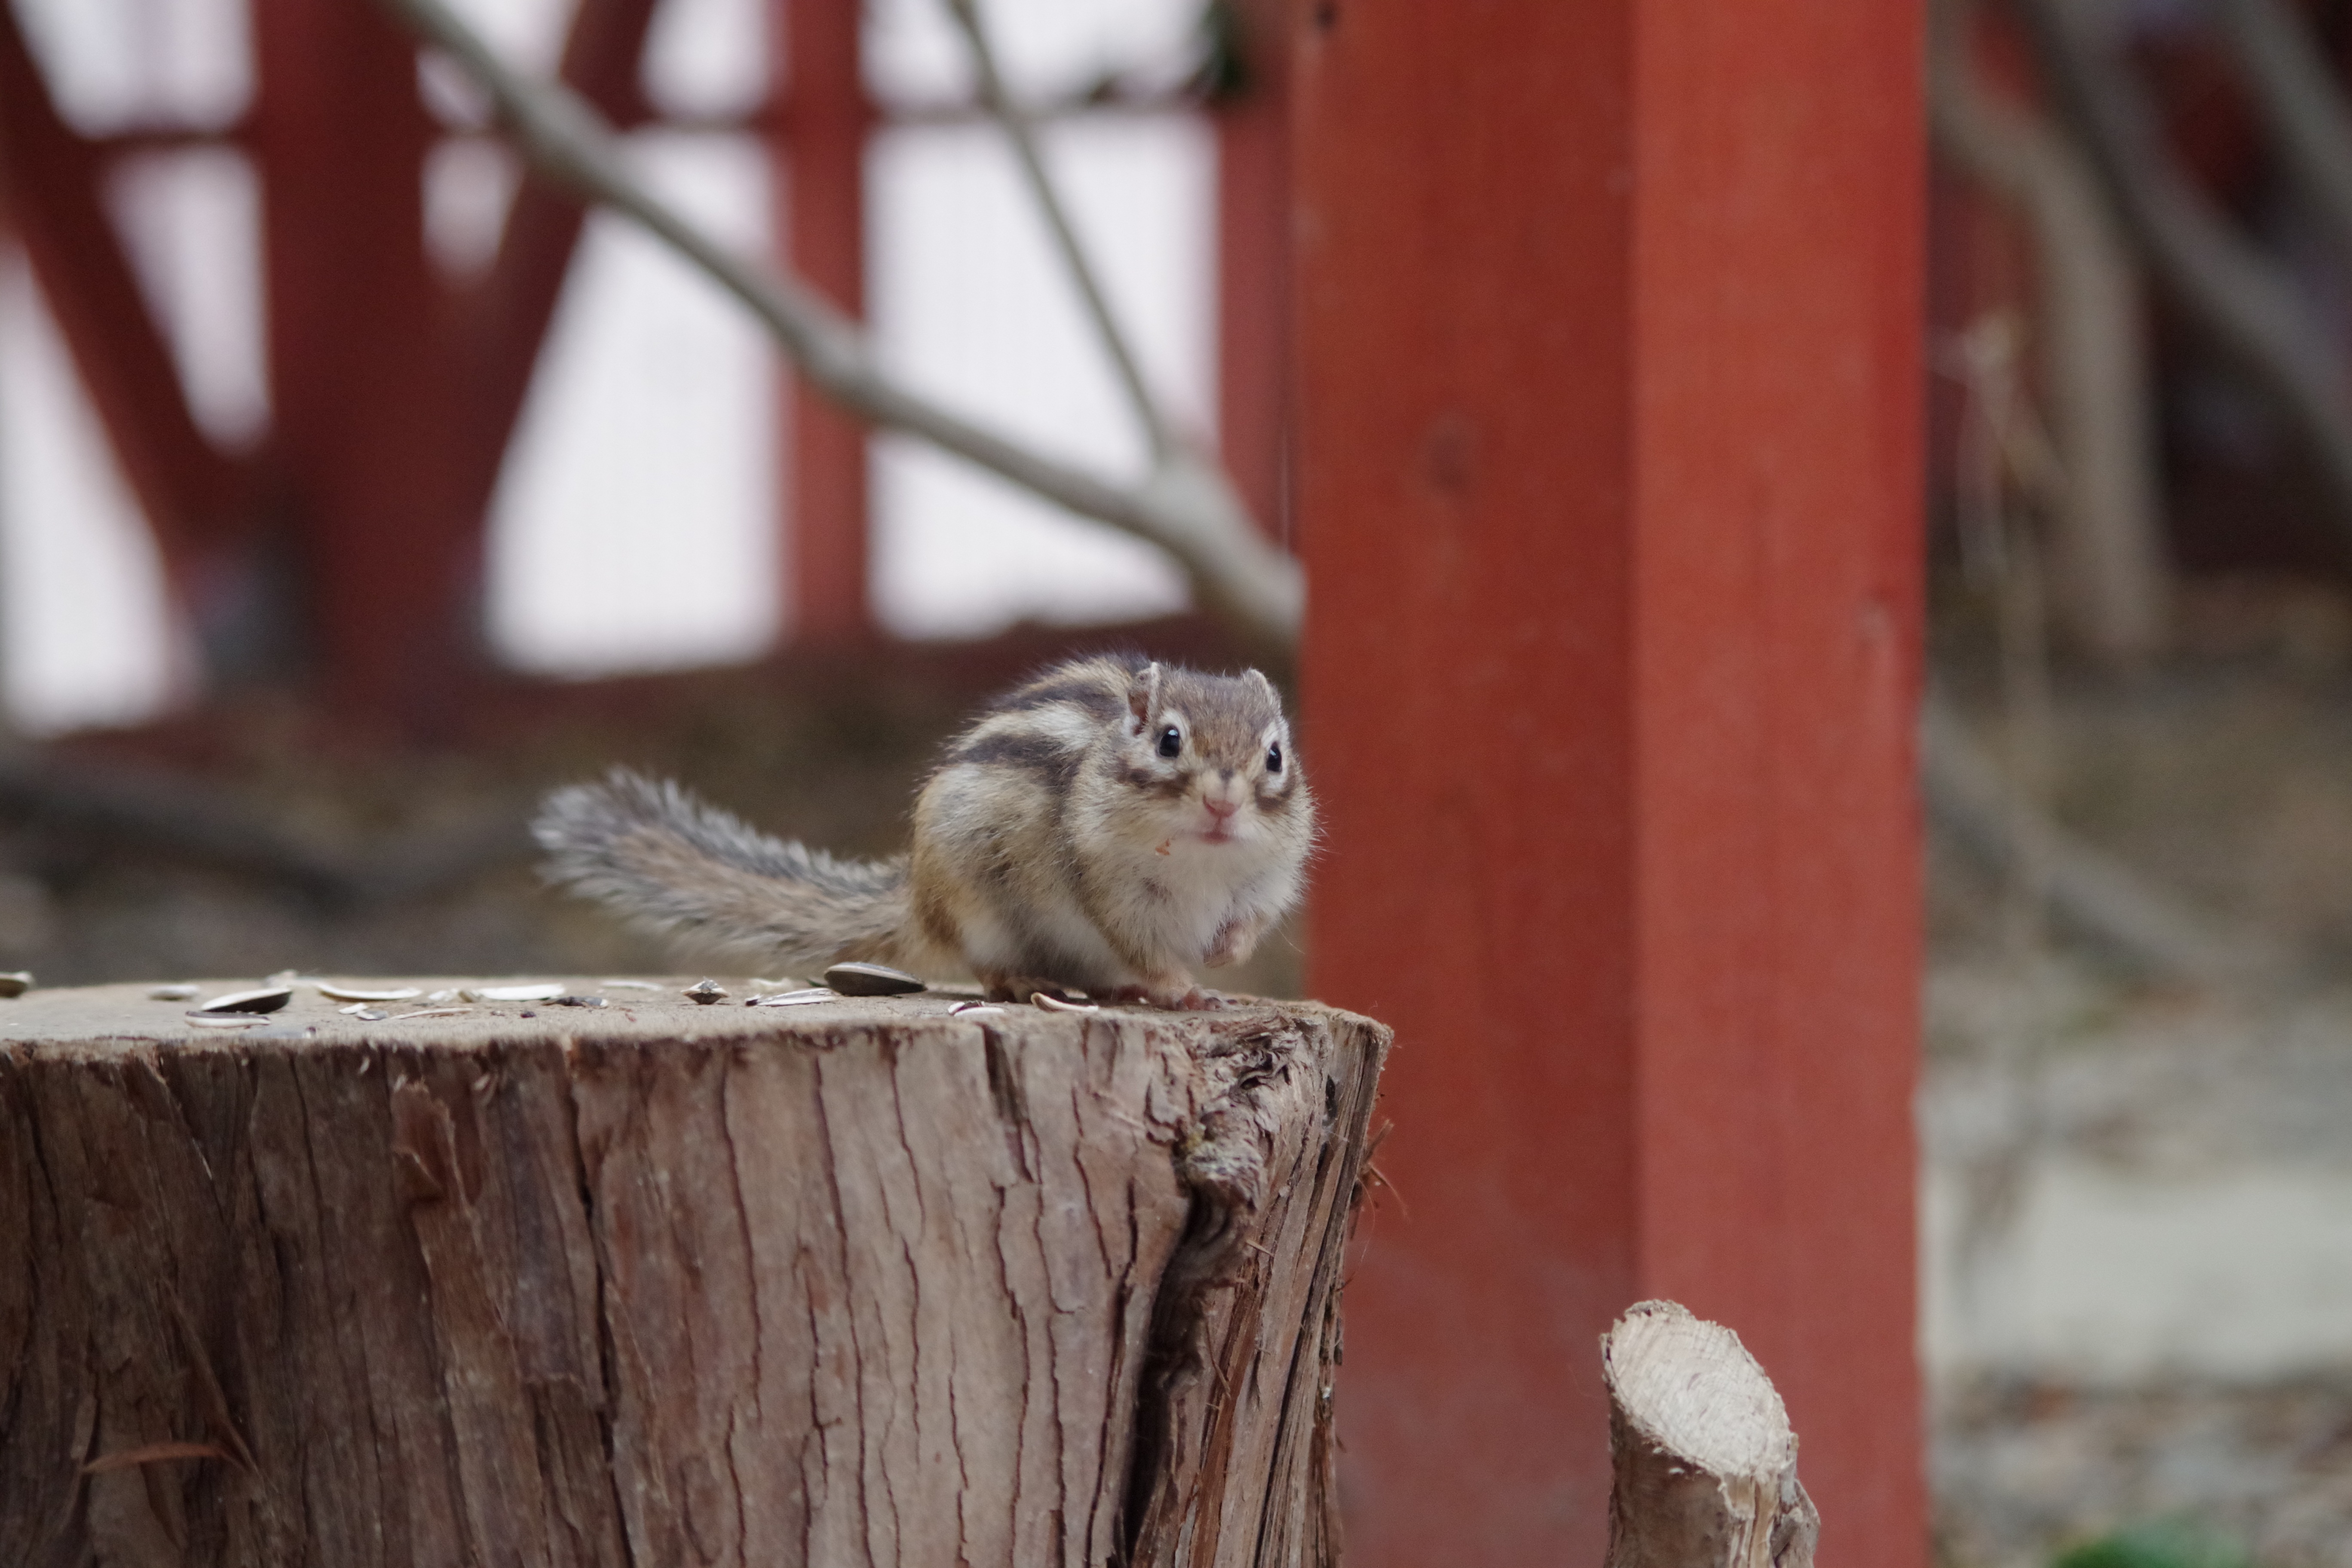
forest, branch, mountain, bird, plant, wood, animal, wildlife, zoo, green, beak, natural, squirrel, japan, fauna, woods, vertebrate, sparrow, finch, arboretum, groves, perching bird